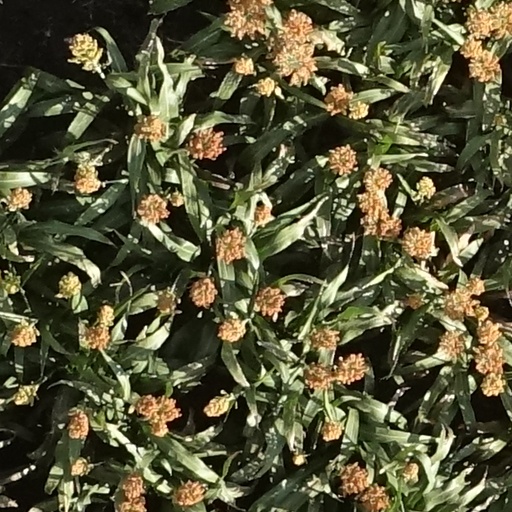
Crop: sorghum